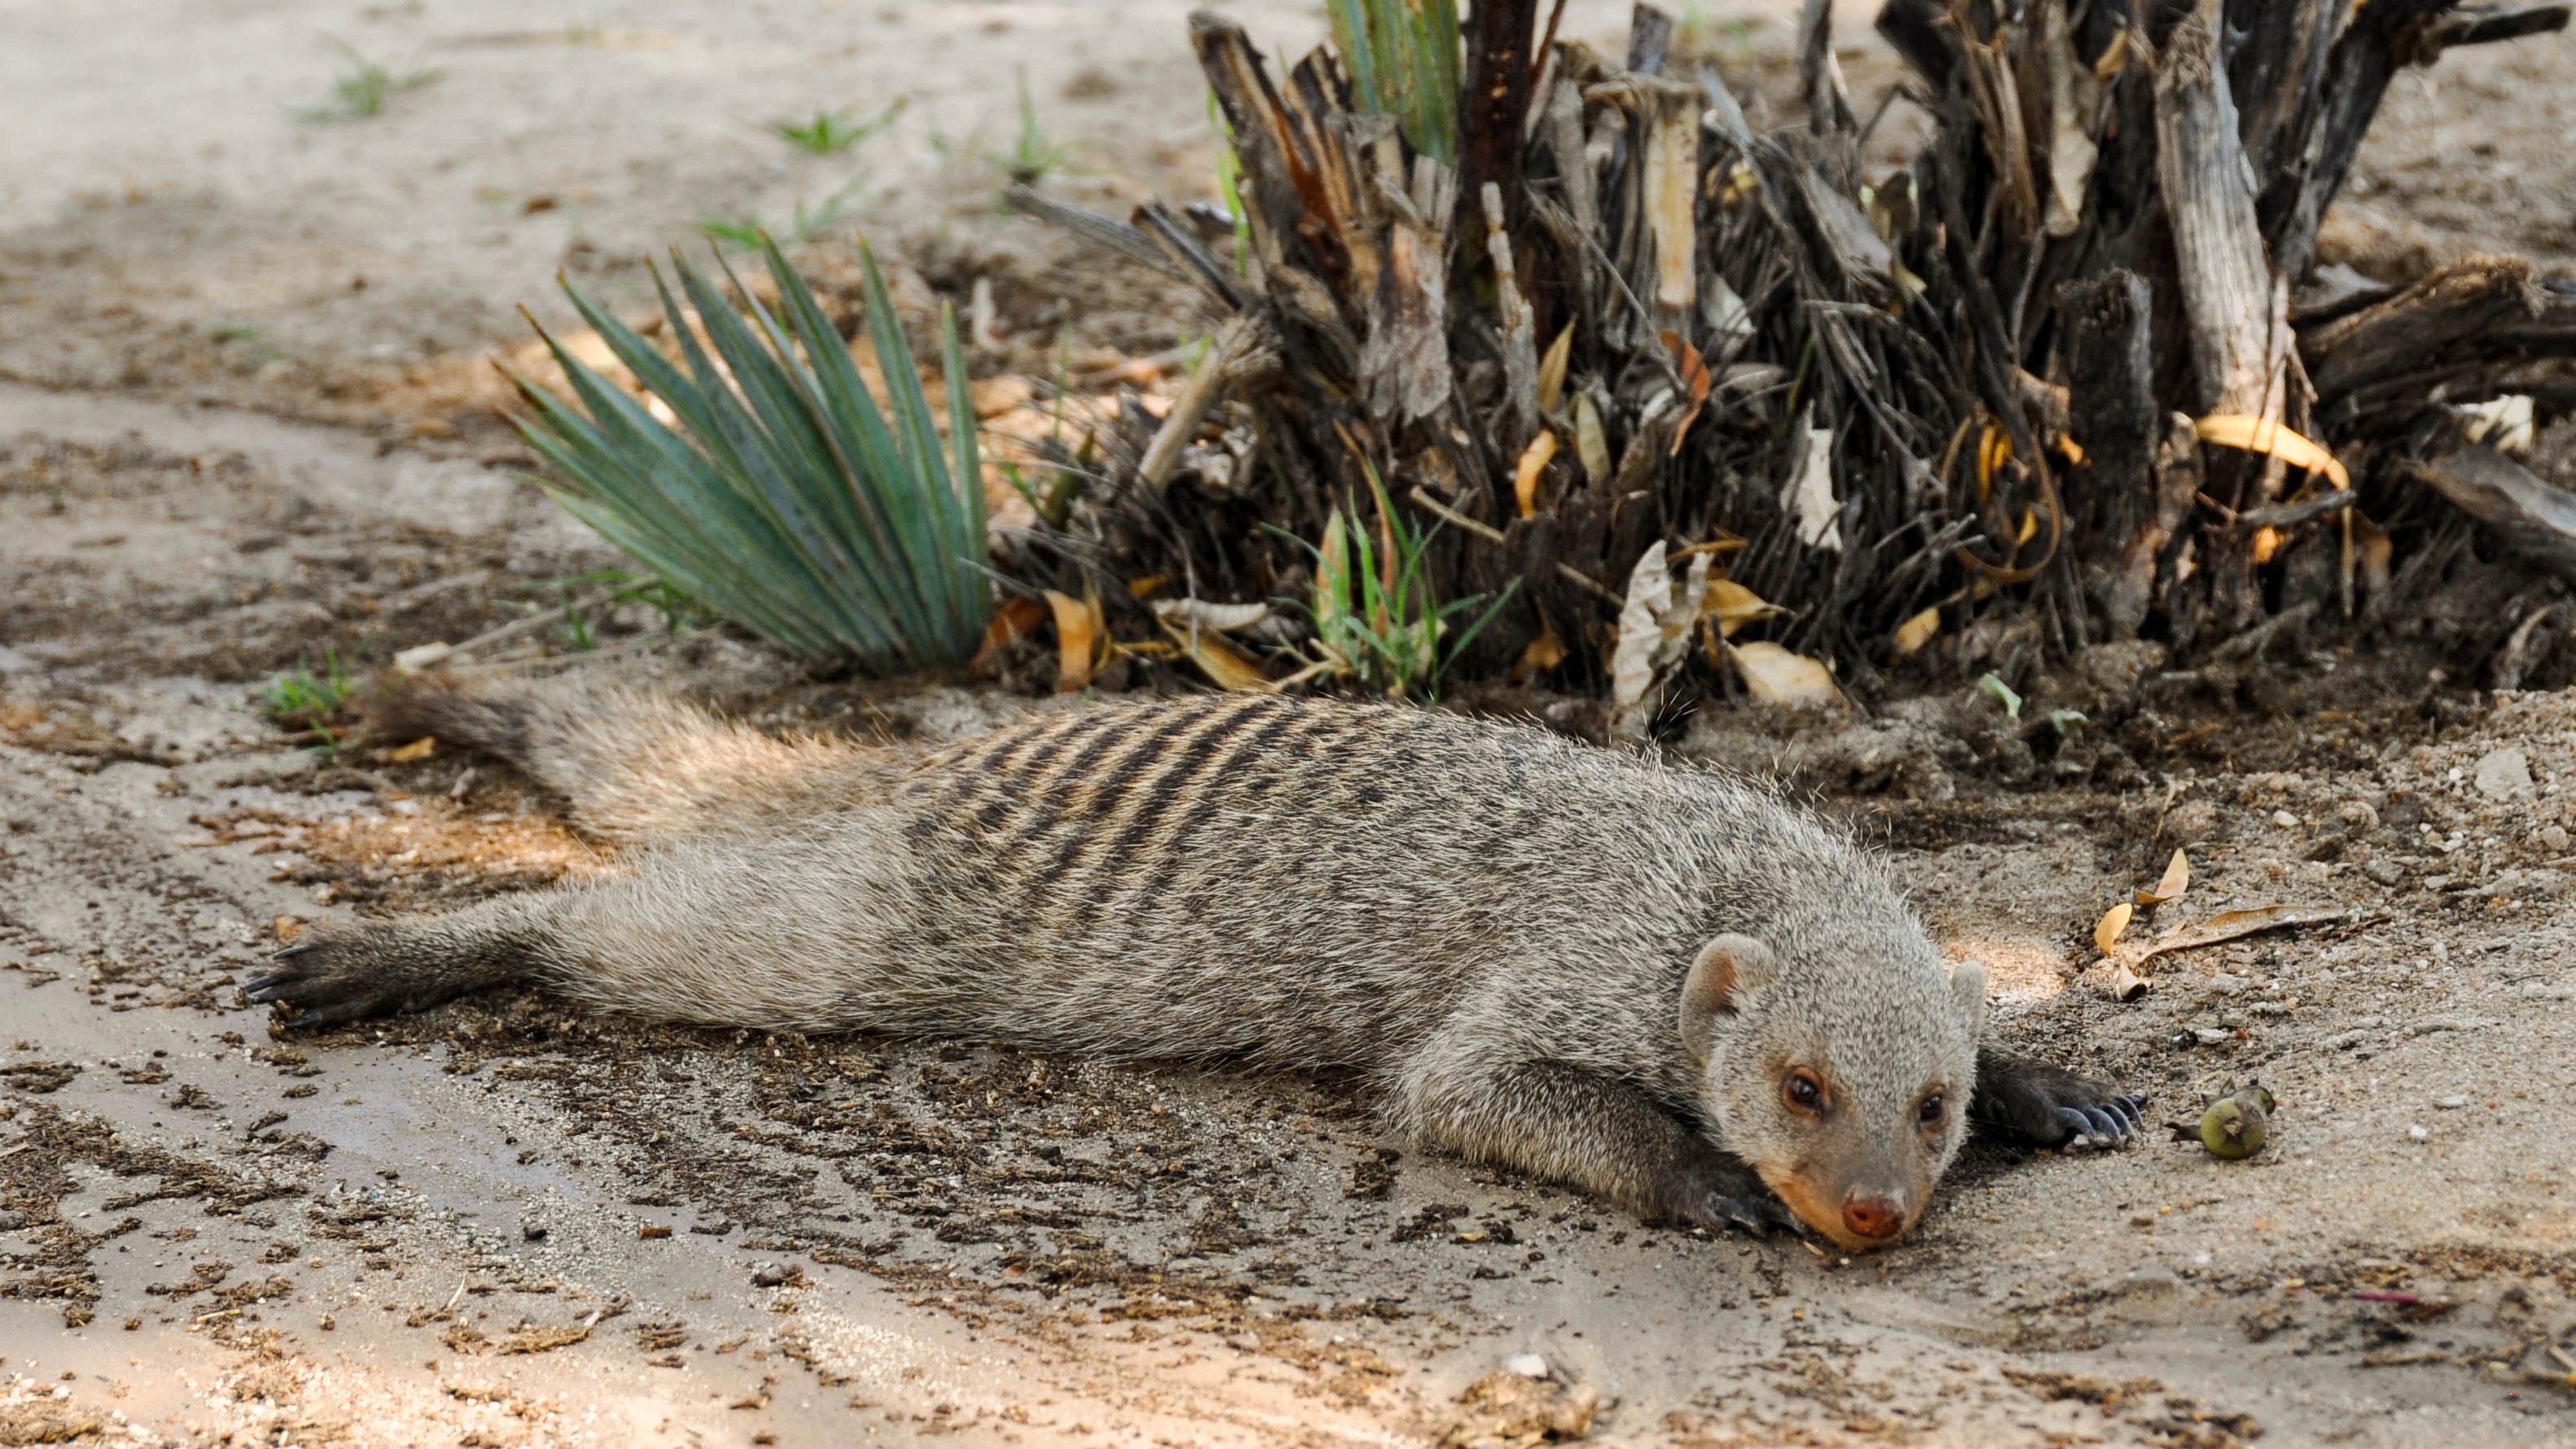
nature, sand, animal, dry, wildlife, zoo, africa, shadow, mammal, rest, national park, fauna, wild animal, sleep, vertebrate, namibia, banded mongoose, viverridae